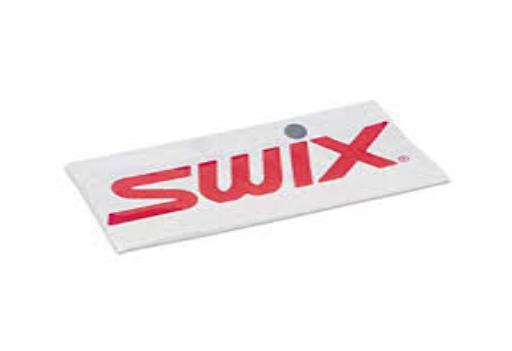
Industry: Sports